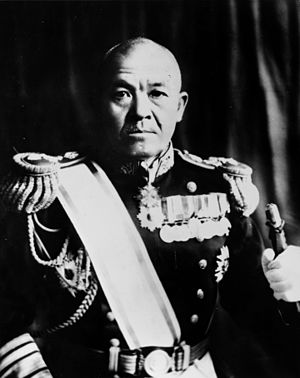
Angrebet på Pearl Harbor / Angrebet / Japansk taktik for angrebet
Viceadmiral Chuichi Nagumo havde kommandoen over Carrier Striking Task Force under angrebet
Angrebet på Pearl Harbor blev indledt søndag den 7. december 1941 klokken 07:55 lokal tid, da Japan med en styrke på 443 fly, 2 slagskibe, 3 krydsere, 9 destroyere og 2 tankskibe under ledelse af admiral Nagumo angreb den amerikanske stillehavsflåde på Pearl Harbor, Hawaii.